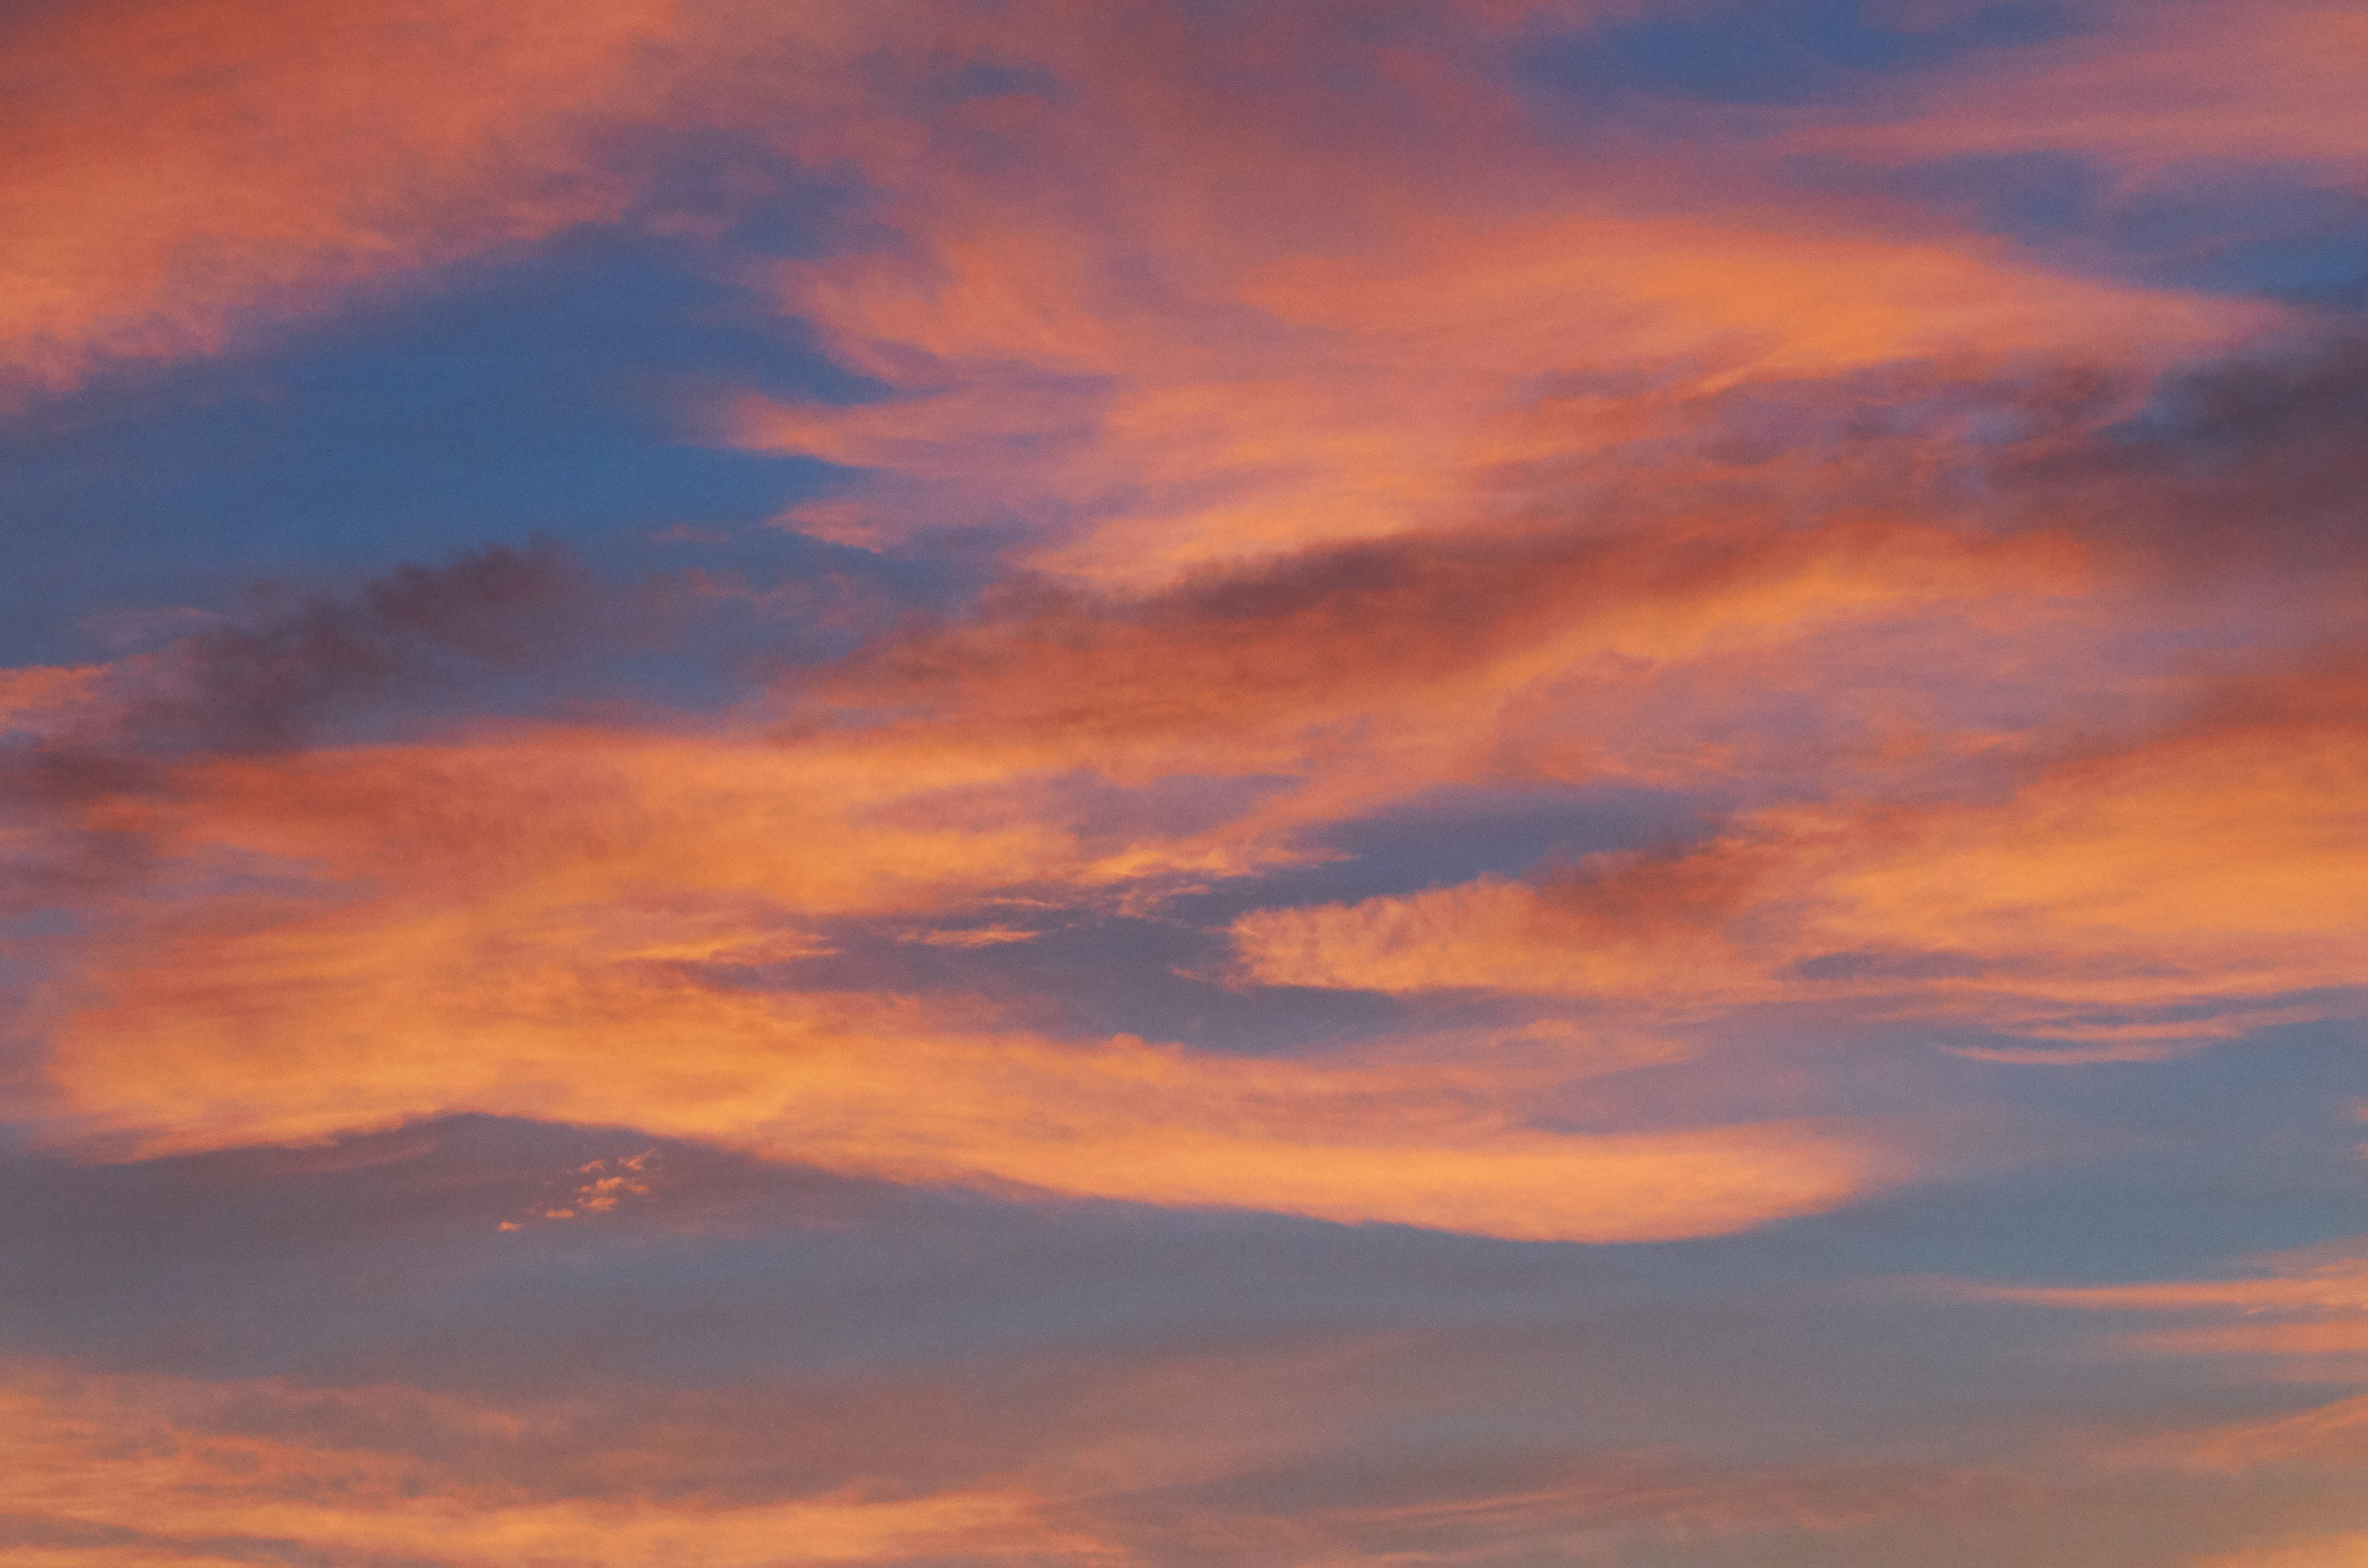
sky, afterglow, cloud, red sky at morning, daytime, evening, atmosphere, sunset, dusk, sunrise, orange, atmospheric phenomenon, celestial event, morning, cumulus, horizon, dawn, calm, meteorological phenomenon